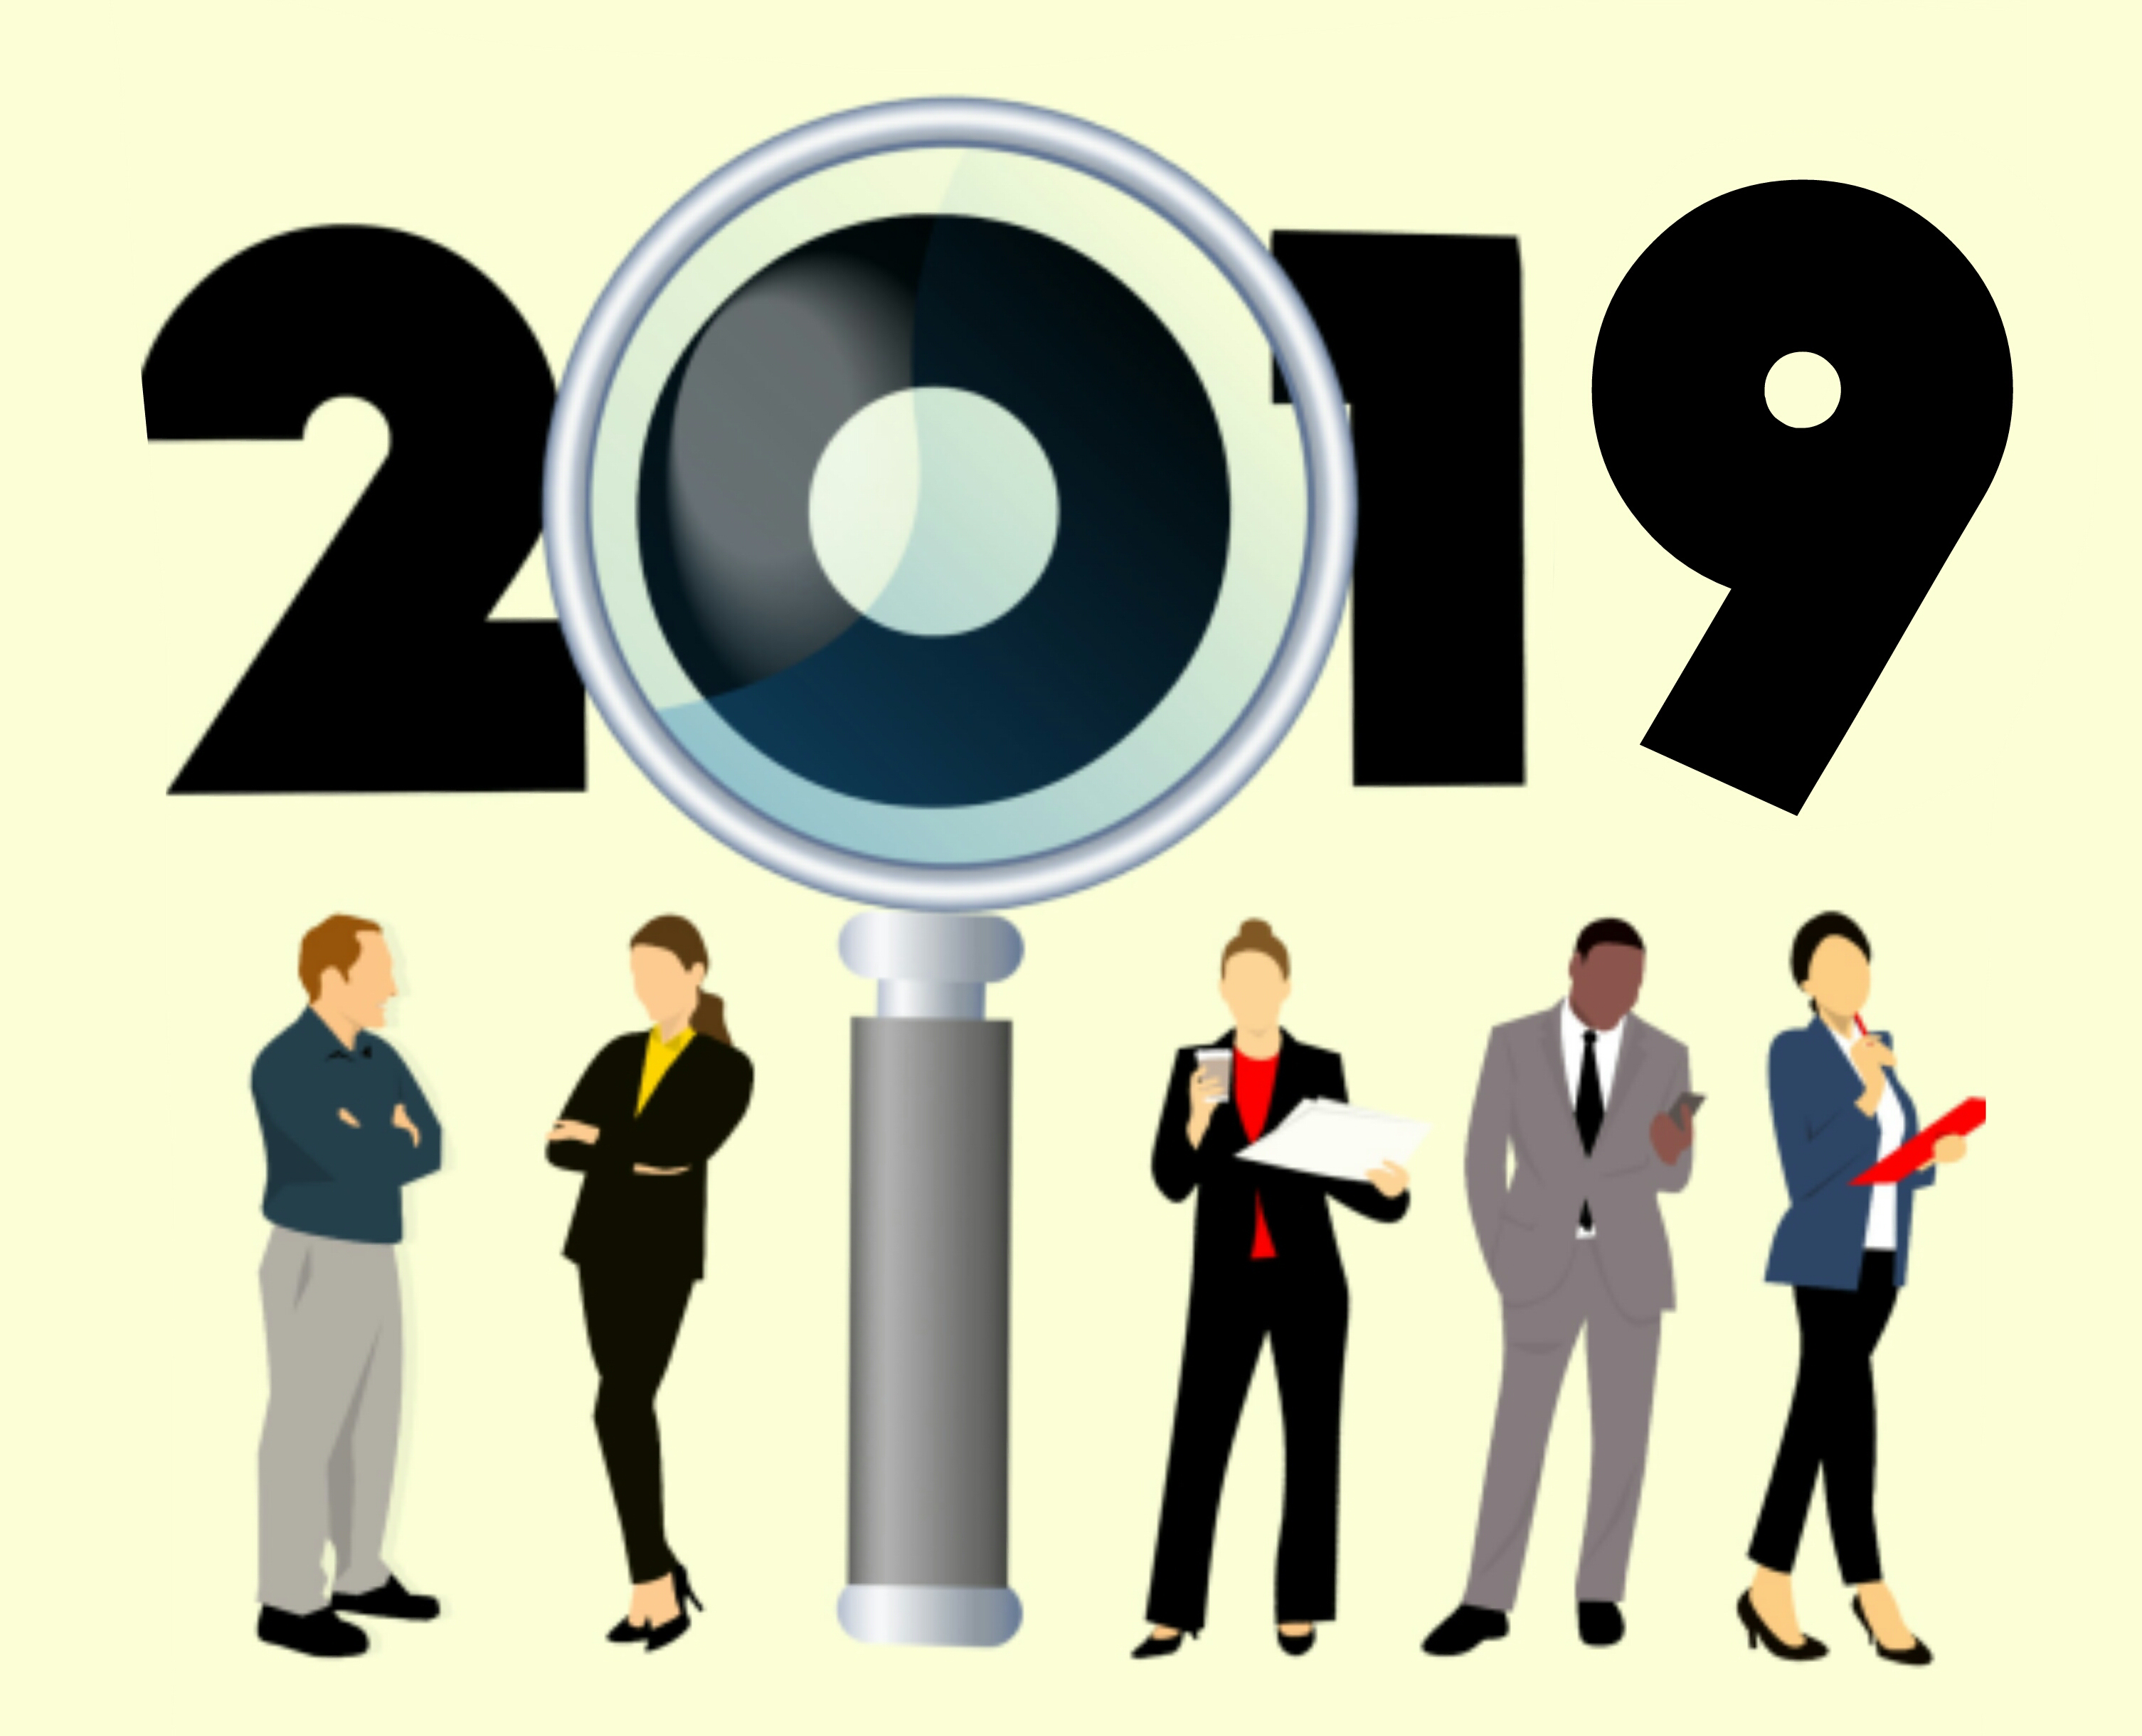
searching, 2019, job, seo, hr, organization, interested, find, queries, man, business, teamwork, people, success, banner, faq, leadership, communication, cooperation, speaker, squad, desktop, partnership, niches, design, petition, woman, newyear, product, human behavior, font, businessperson, brand, megaphone, conversation